Blood Out

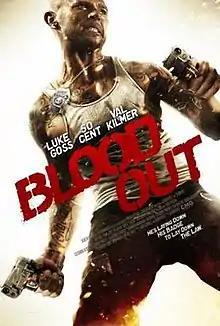

Blood Out is a 2011 American direct-to-video action film written by Jason Hewitt and John A. O'Connell and starring Val Kilmer and Luke Goss. The film is Hewitt's directorial debut.